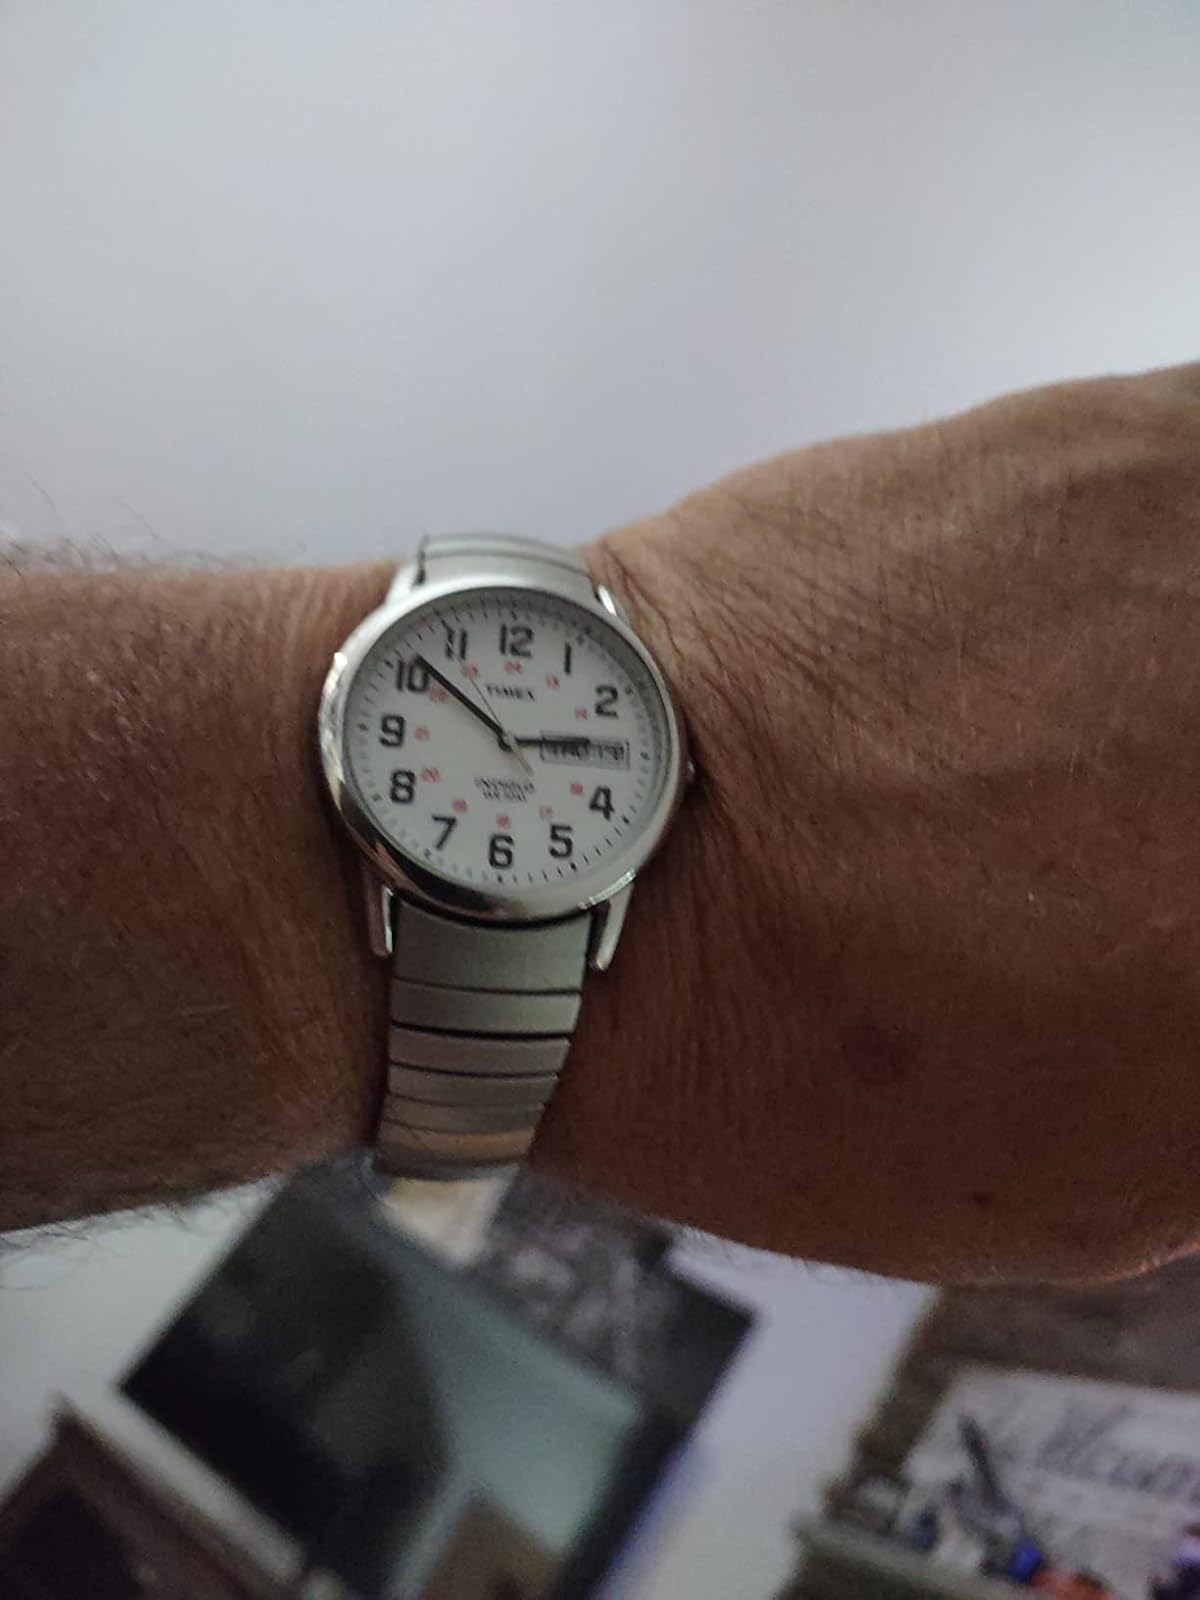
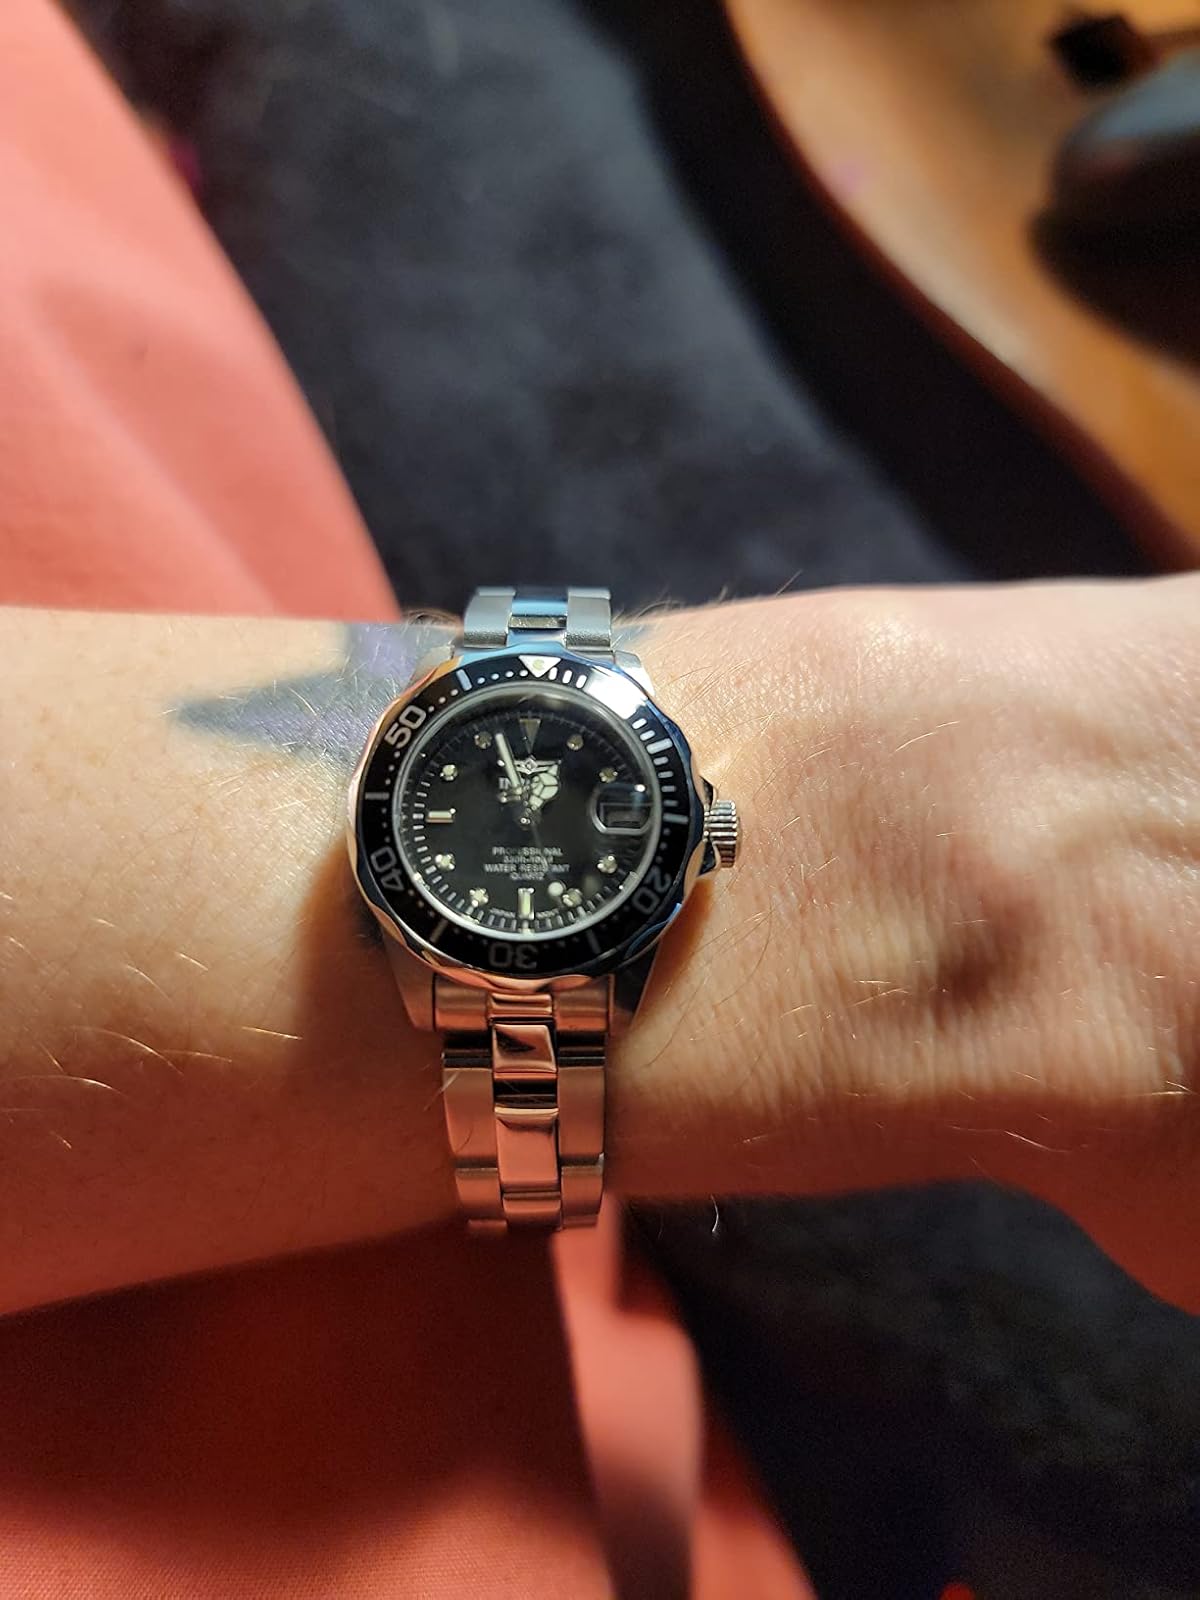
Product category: accessories_watch
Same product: no